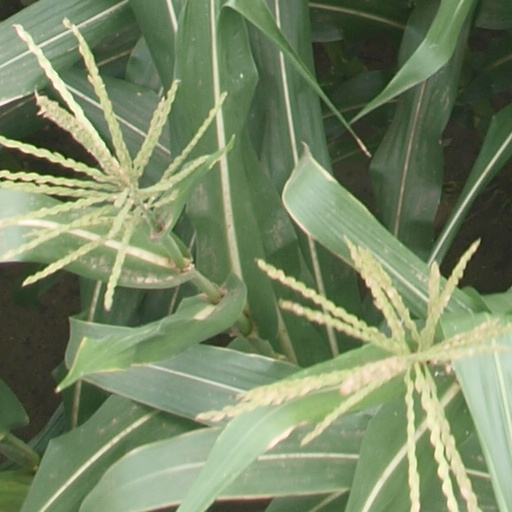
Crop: maize; corn